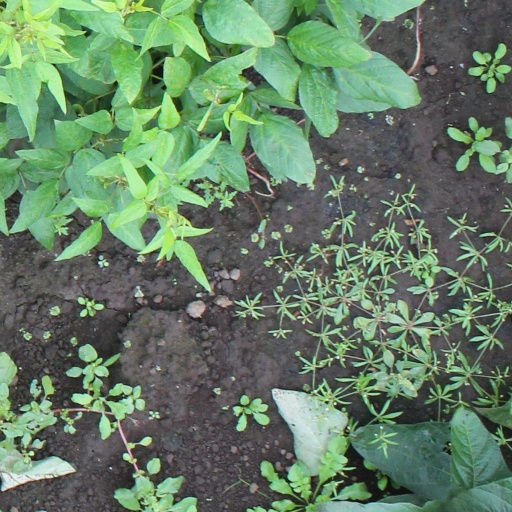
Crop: soybean